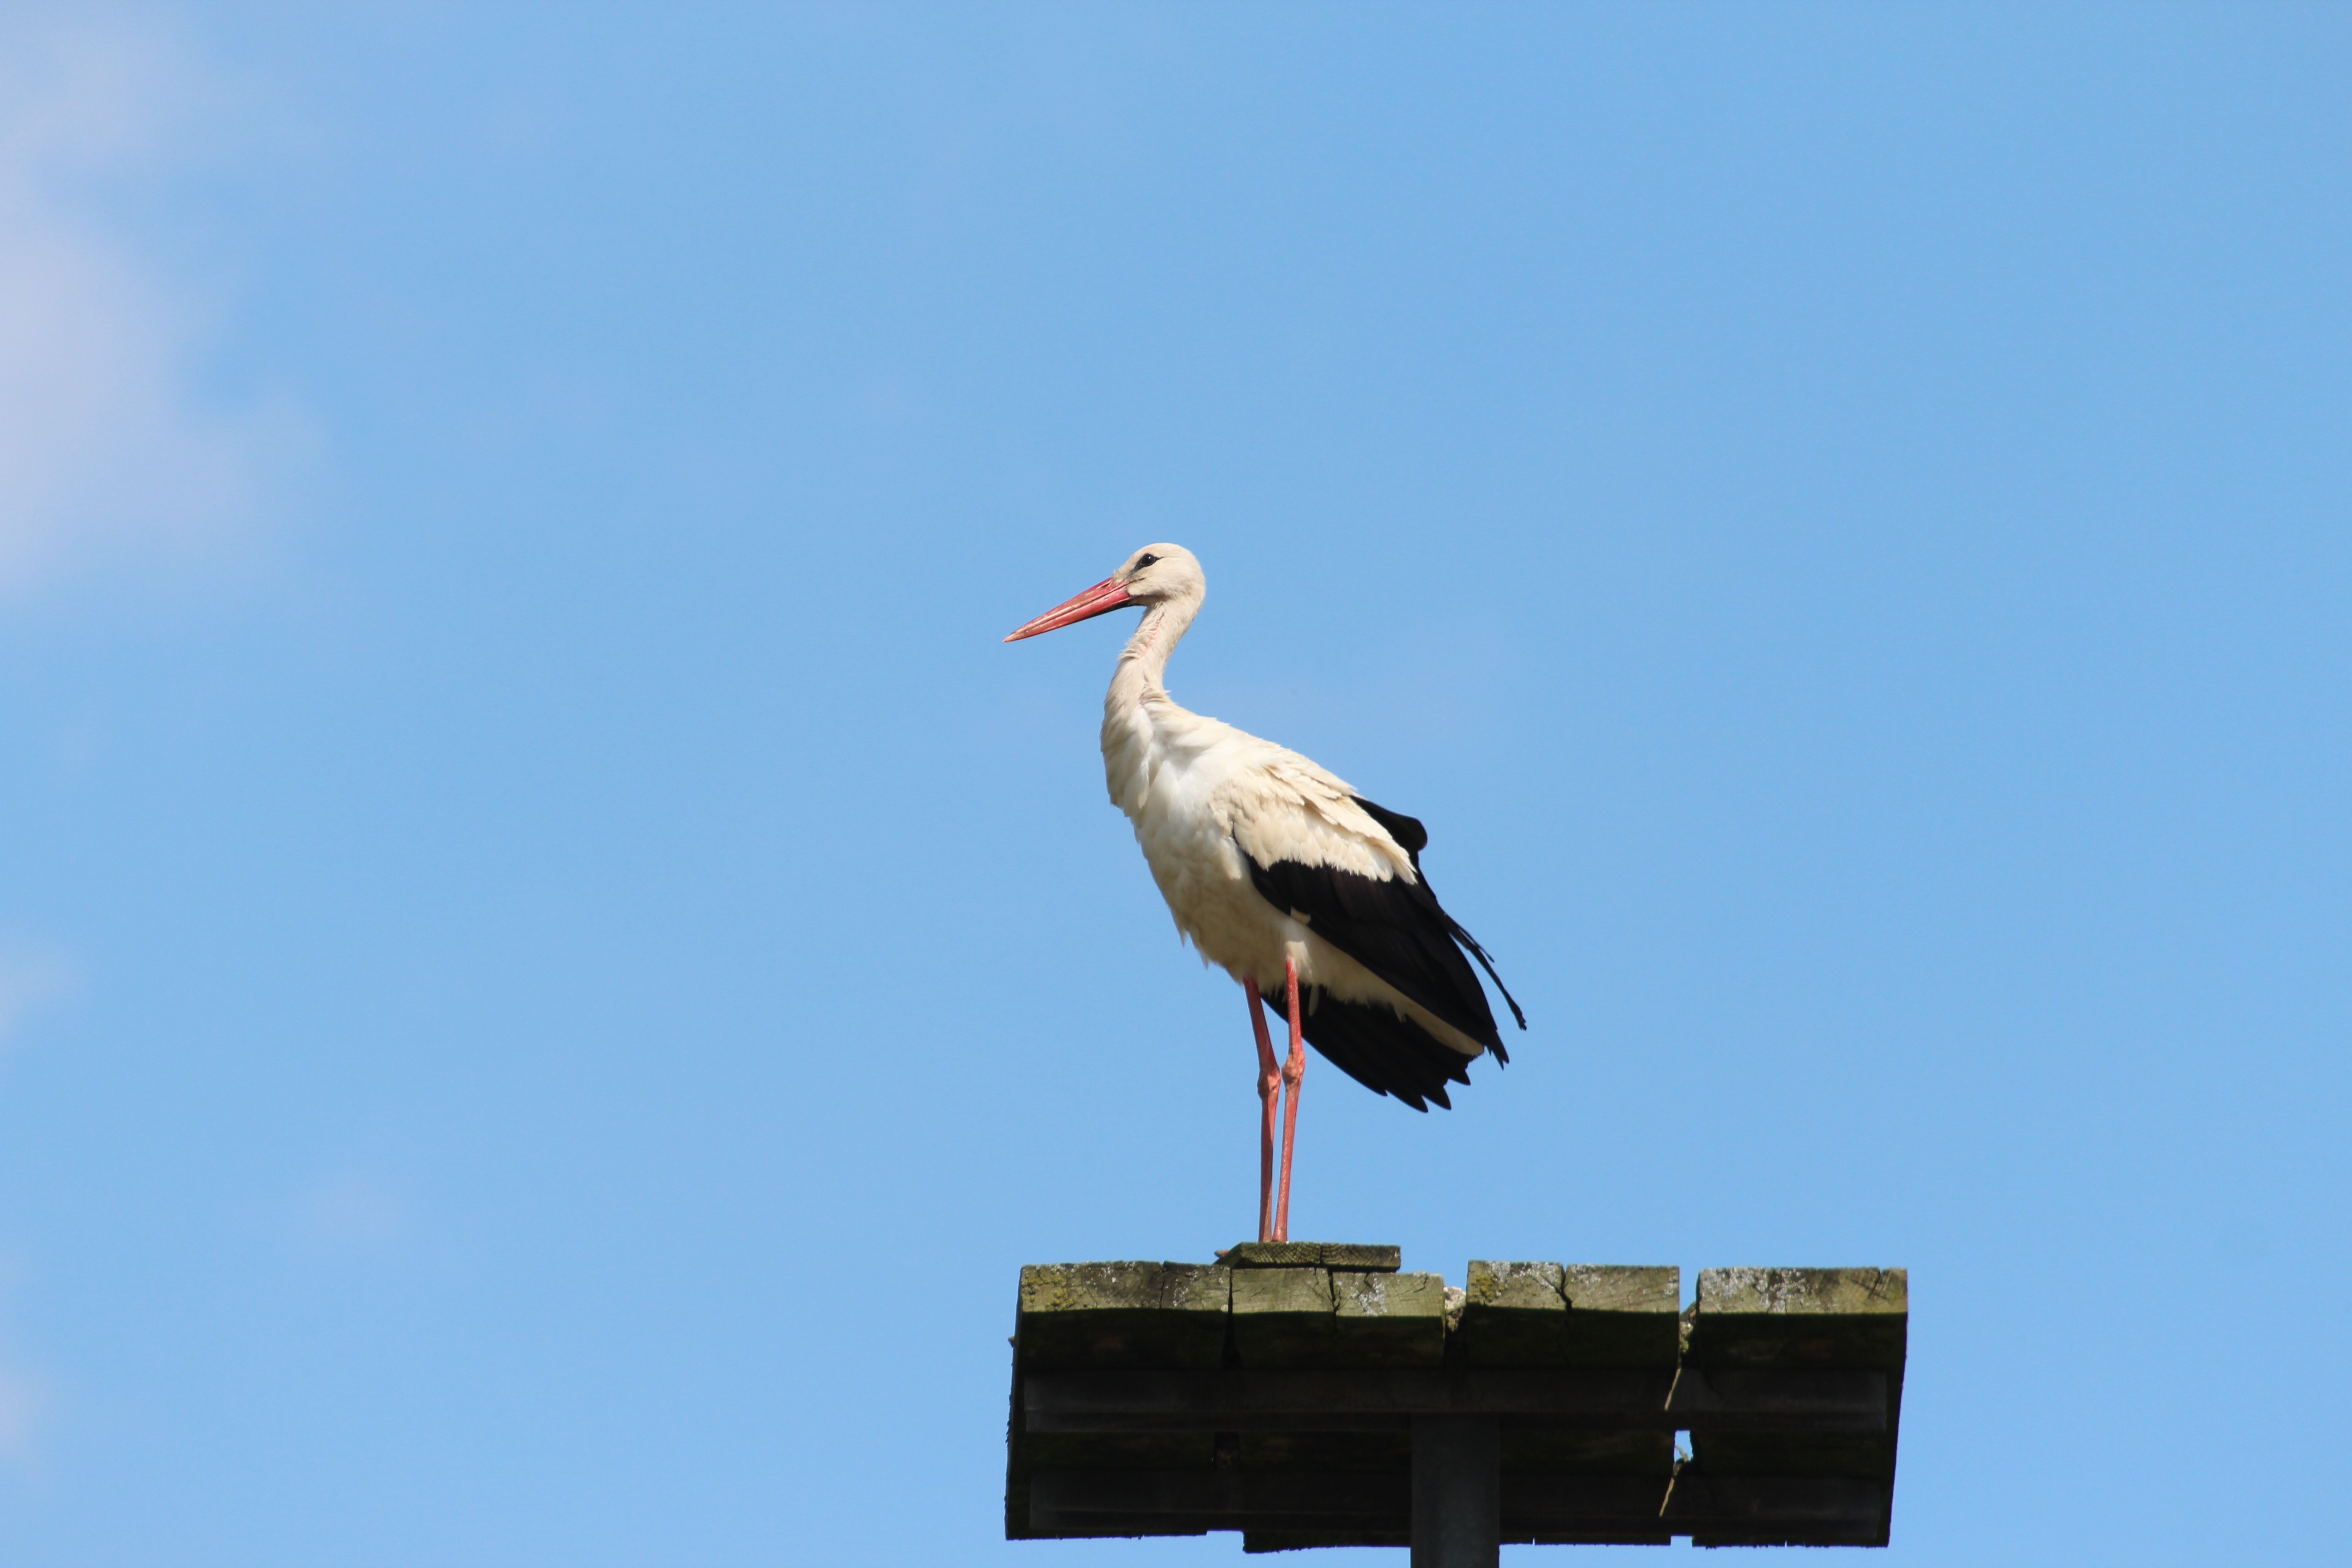
bird, wing, beak, fauna, stork, birds, animals, vertebrate, eastern, white stork, white storks, storks, large beak, ciconia ciconia, mountain husen, ciconiiformes